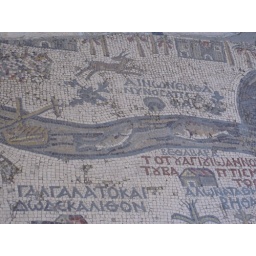
mosaic fish in a mosaic jordan river